Vagator Beach

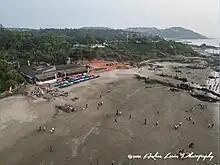
Drone shot of a Vagator Beach in 2023

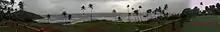
Vagator beach Goa 180 Panorama

Vagator Beach is split into three main beaches by a seaside headland which holds the car park and many stalls selling trinkets, clothes, soft drinks and snacks.